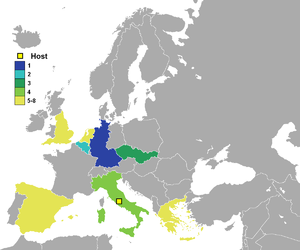
Les éliminatoires du Championnat d'Europe de football 1980 concernent 31 équipes réparties en sept groupes, dont trois groupes de cinq équipes et quatre groupes de quatre équipes. Les premiers de chaque groupe sont qualifiés pour la phase finale, qui réunira huit équipes pour la première fois. L'Italie, pays organisateur, est qualifiée d'office.